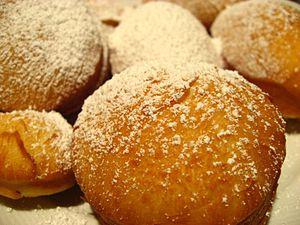
Un beignet est un mets sucré ou salé fait d'une pâte assez fluide, frit dans l'huile.